Ares V

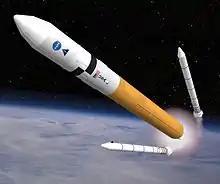
Artist's impression of an Ares V during solid rocket booster separation

The Ares V (formerly known as the Cargo Launch Vehicle or CaLV) was the planned cargo launch component of the cancelled NASA Constellation program, which was to have replaced the Space Shuttle after its retirement in 2011. Ares V was also planned to carry supplies for a human presence on Mars. Ares V and the smaller Ares I were named after Ares, the Greek god of war.